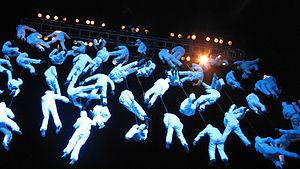
Les Jeux sud-américains de 2010, officiellement connus comme les IXᵉ Jeux sud-américains, se sont déroulés du 17 au 30 mars 2010, bien que l'inauguration officielle ait eu lieu le 19 mars, à Medellín en Colombie. La ville de Medellín a été élue parmi trois villes candidates lors du Congrès de l'organisation sportive sud-américaine précédant le lancement des Jeux sud-américains de 2006 le 7 novembre 2006 à Buenos Aires. C'est la première fois que la Colombie accueille une des éditions de cette compétition multisports qui a lieu tous les quatre ans depuis 1978 et où les pays affiliés à l'ODESUR s'affrontent.